Bletchley Park

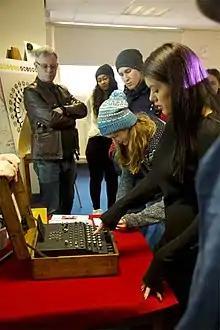
The Story of Enigma workshop with Middlesex University students

Until the mid 1970s the thirty year rule meant that there was no official mention of the work done at Bletchley Park. This meant that there were many operations where codes broken by Bletchley Park played an important role, but this was not present in the history of those events.